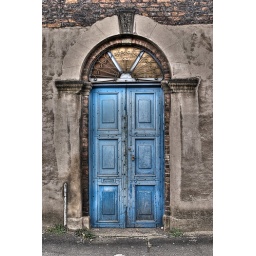
A blue door near Castlefield Manchester. Added to &amp;quot;Our Daily Topic&amp;quot;, Topic: DOORS